Invasive species of Australian origin

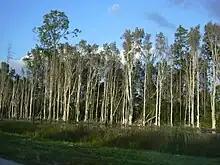
"Melaleuca quinquenervia", commonly known in Australia as niaouli, broad-leaved paperbark or the paper bark tea tree, is an invasive species in the Florida Everglades.

There are a number of Australian species that have become invasive when introduced into outside Australia or outside Oceania.